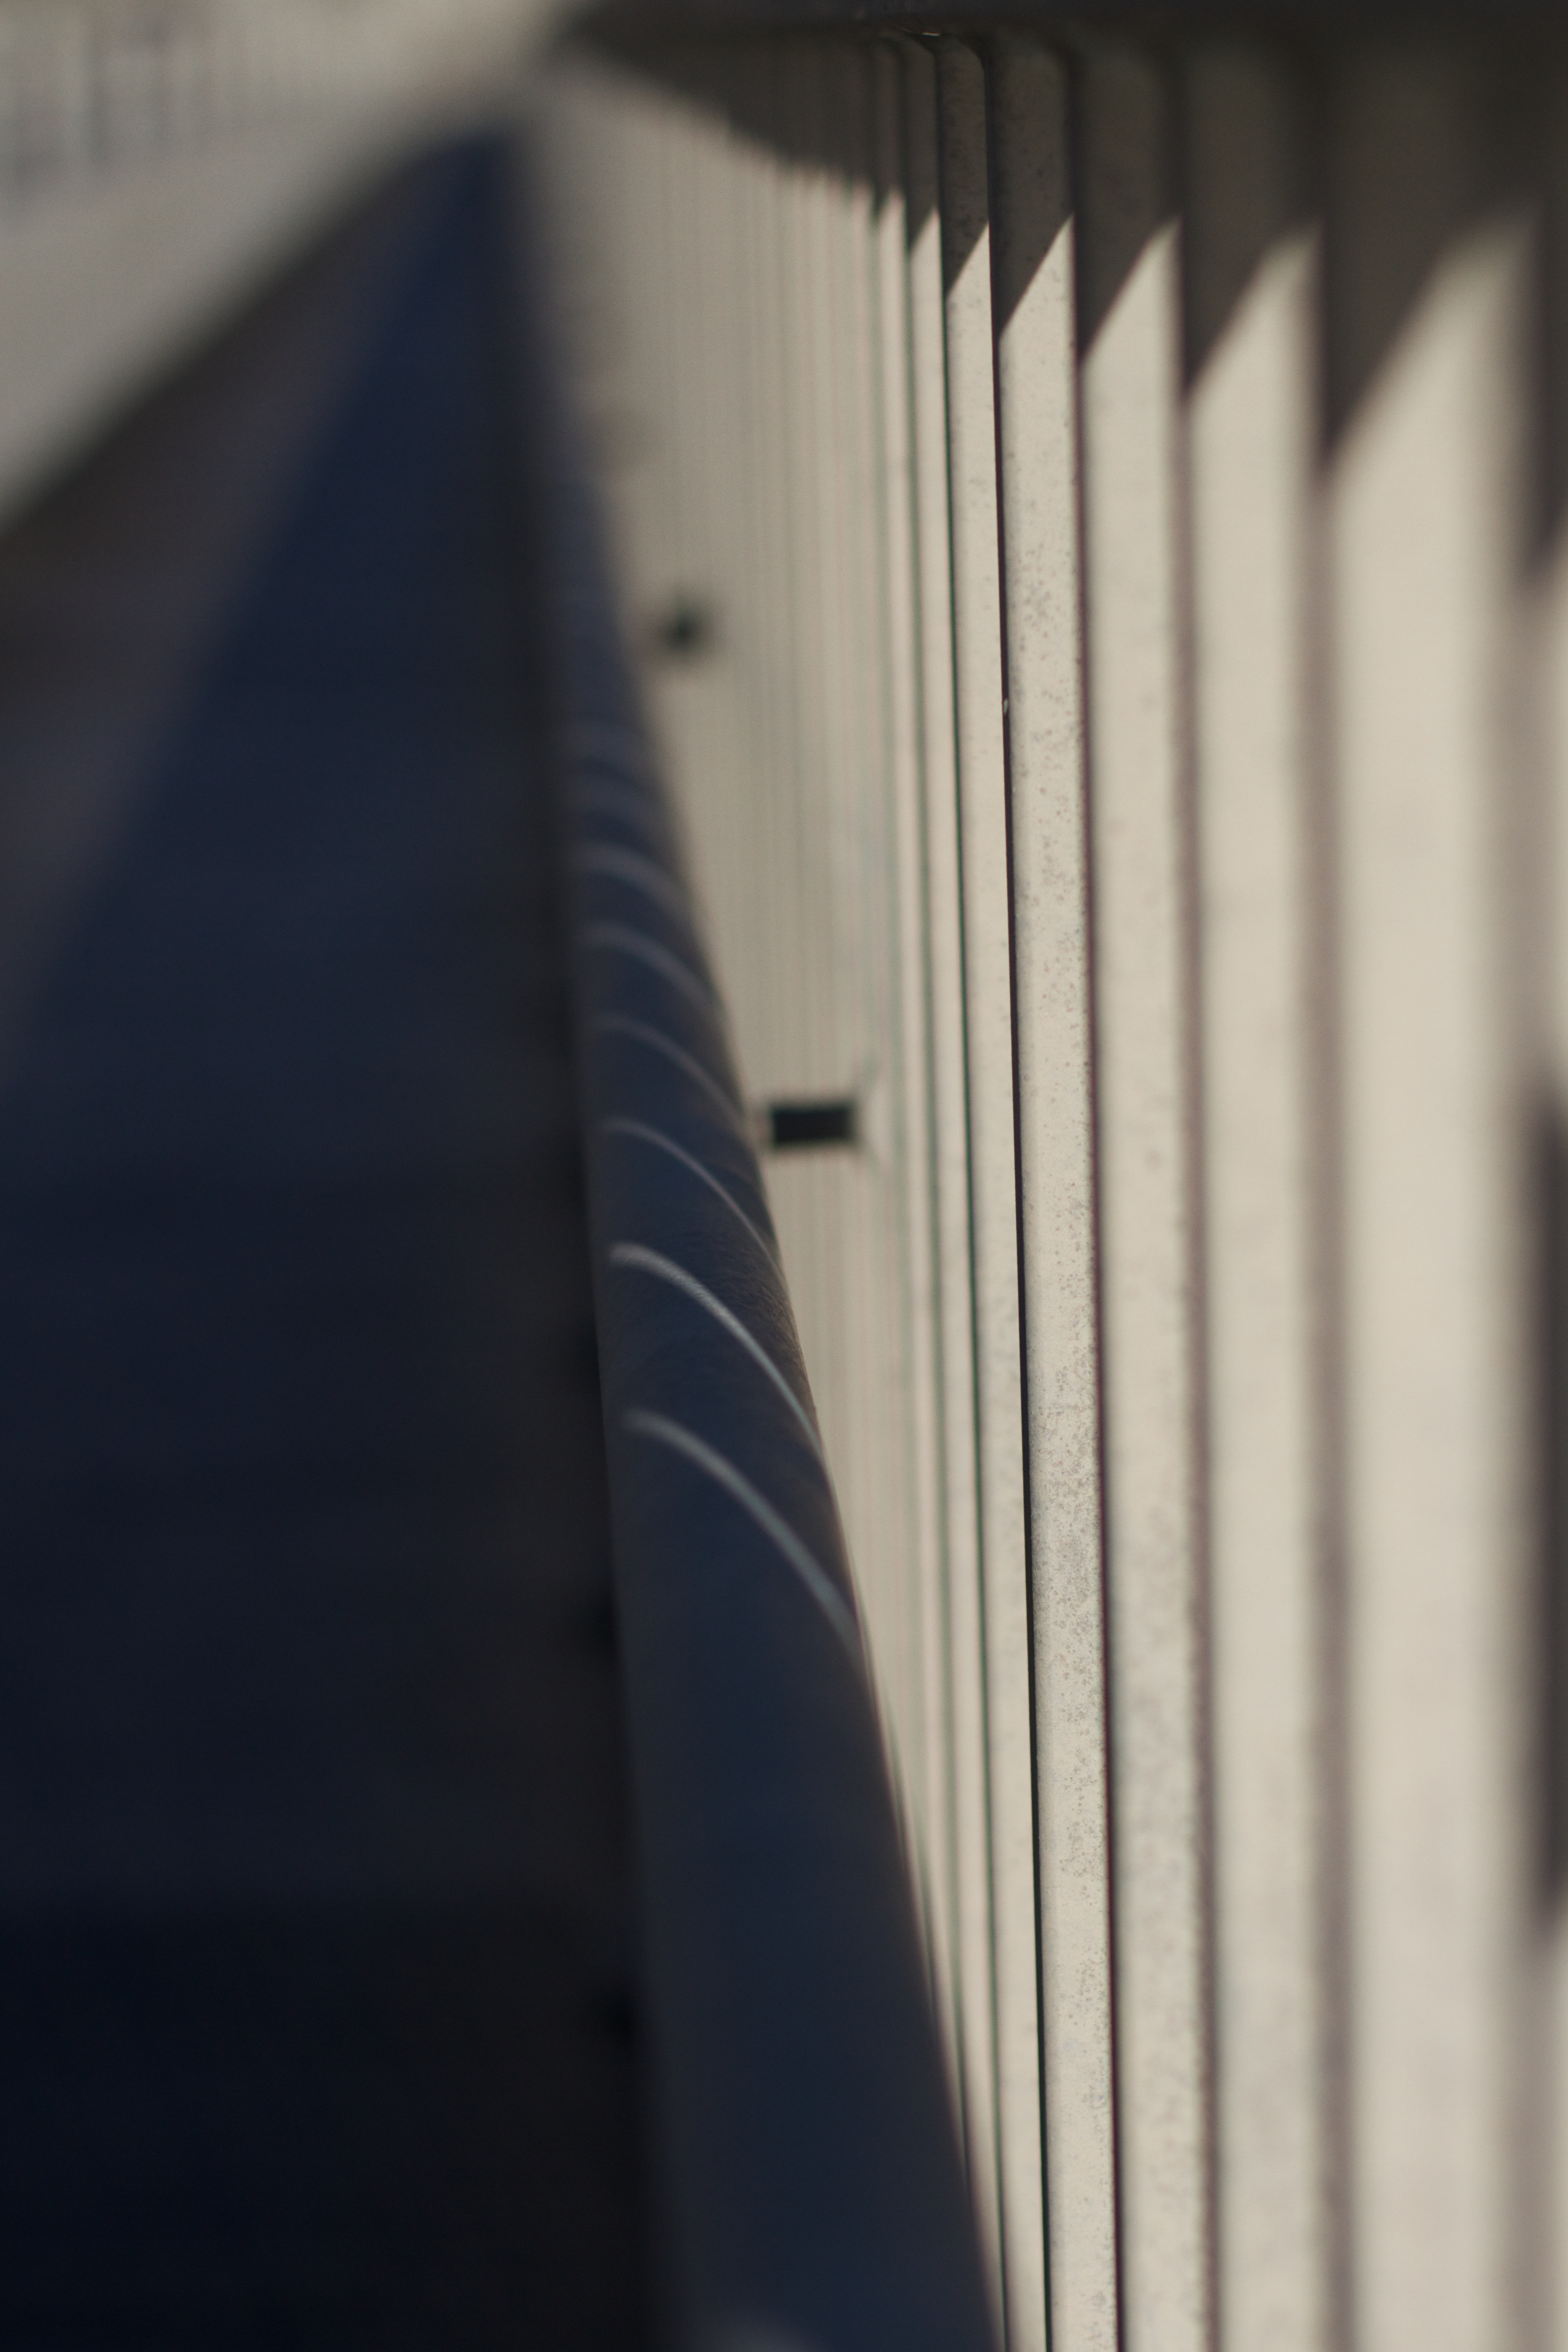
light, white, window, skyscraper, line, reflection, shadow, interior design, shape, window covering